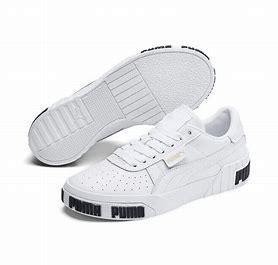
Brand: Puma
Model: Cali